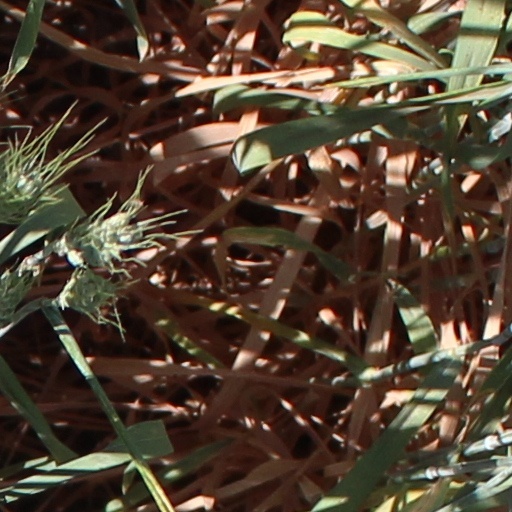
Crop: wheat